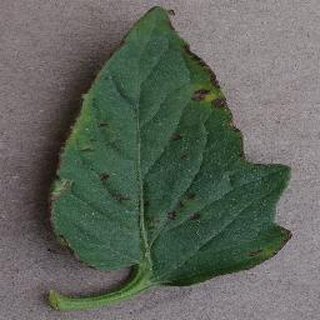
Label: tomato_bacterial_spot